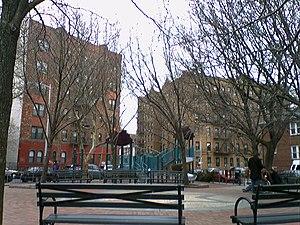
L’histoire des Juifs en Ukraine est la partie de l’histoire du peuple juif qui se déroule dans les territoires de l’actuelle Ukraine et la succession des manifestations du judaisme dans le paysage religieux ukrainien.